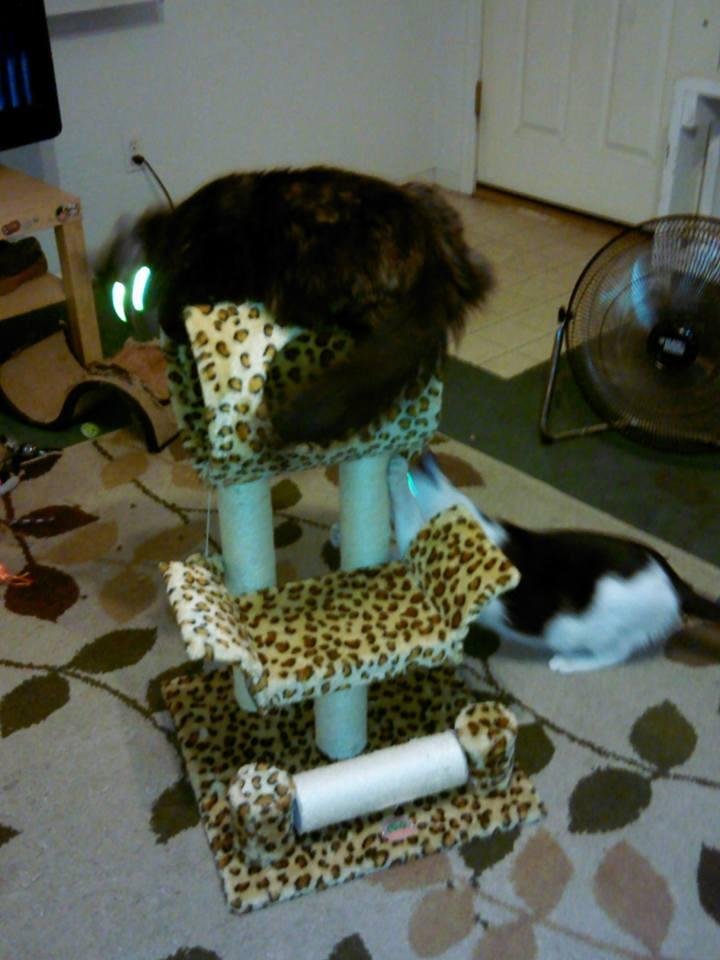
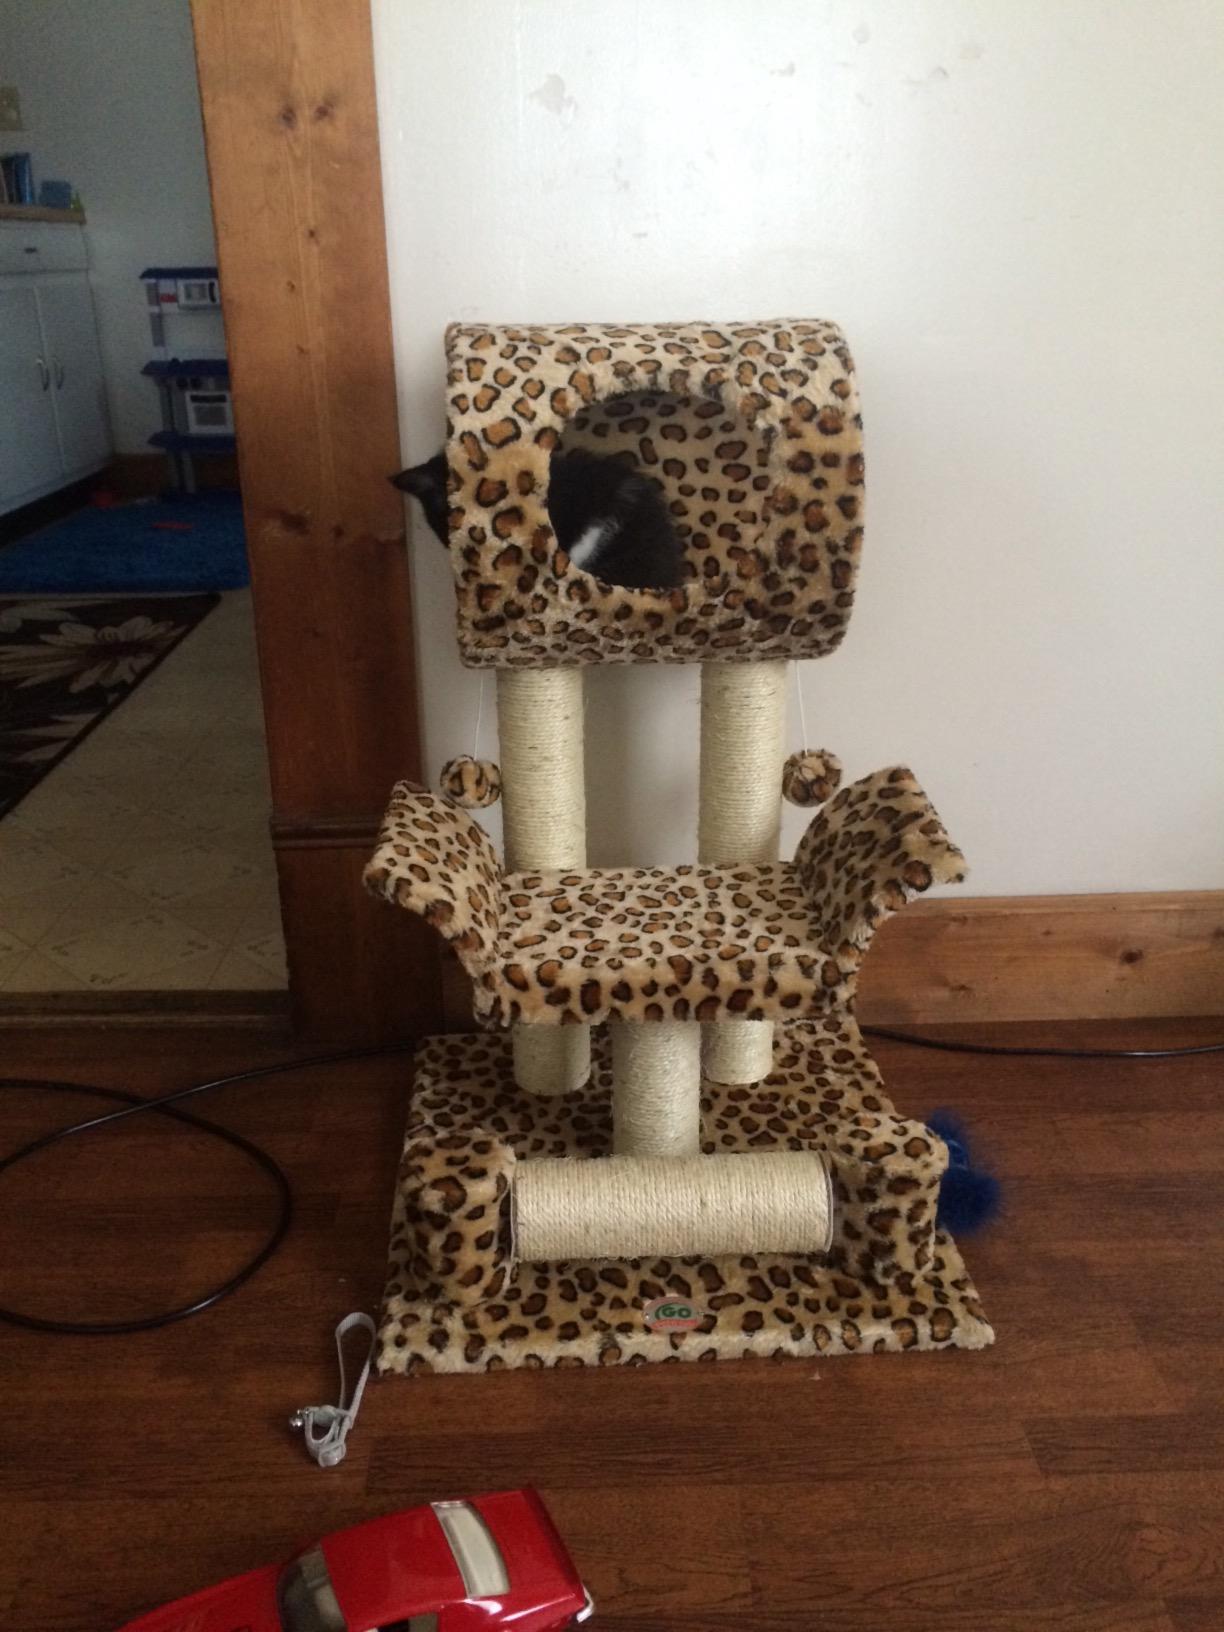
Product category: items_cat tree
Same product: yes